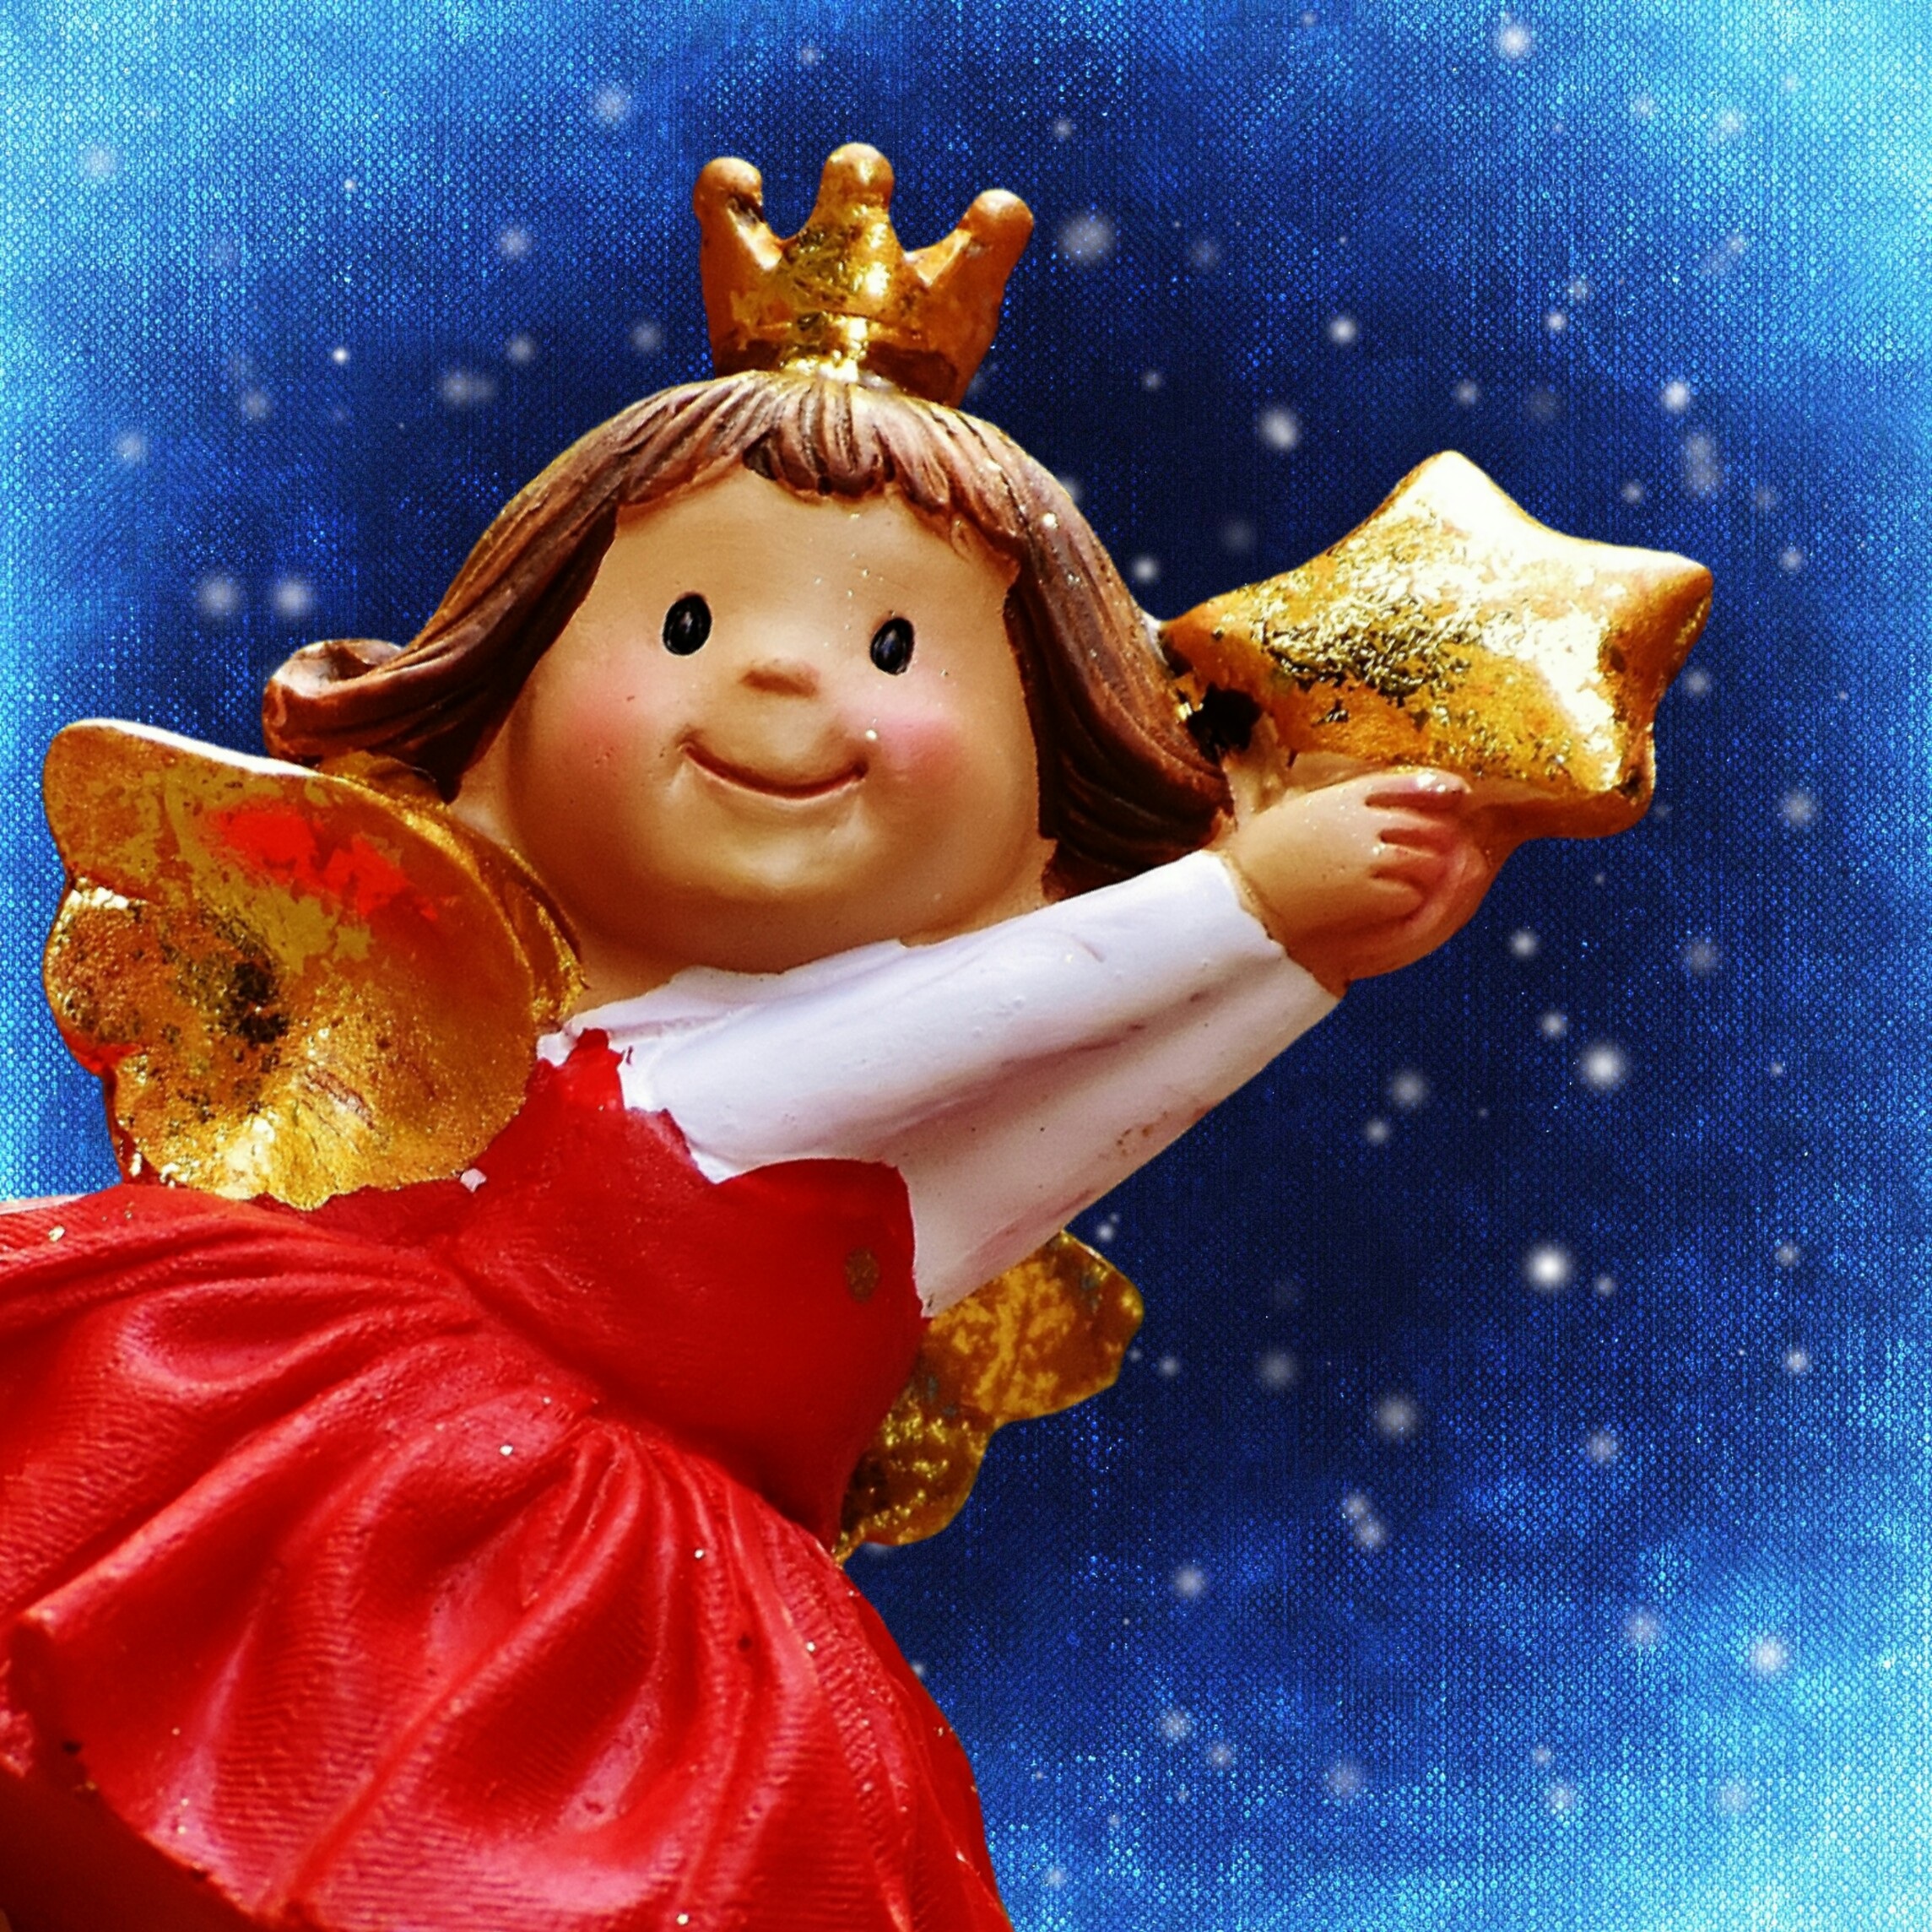
cute, statue, ceramic, christmas, toy, deco, angel, art, figure, faith, decorative, hope, figures, angel figure, guardian angel, schutzengelchen, fictional character